Ratlam

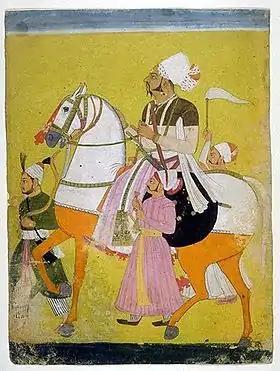
Padam Singh of Ratlam

The state had an area of 81,767 sq mi, which was closely interlaced with the territories of the princely state of Sailana. In 1901, Ratlam State had a population of 83,773, with the city population of 36,321. The state had an estimated revenue of £34,000 and paid a £2,850 tribute.